Sport in Brazil

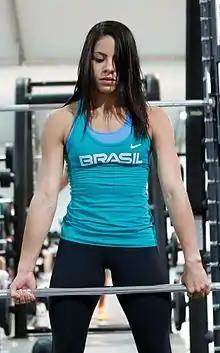
Ingrid de Oliveira.

Brazil also does not have a long tradition in diving, but work carried out over the decades allowed the emergence of some high-level athletes. The most relevant so far are Ingrid de Oliveira, who finished 4th at the 2022 World Aquatics Championships, César Castro, 5th place on the 3-meter springboard at the 2009 Worlds, and Juliana Veloso, 10th place on the platform in 2001.